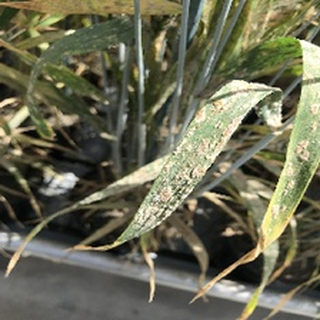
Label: wheat_mildew